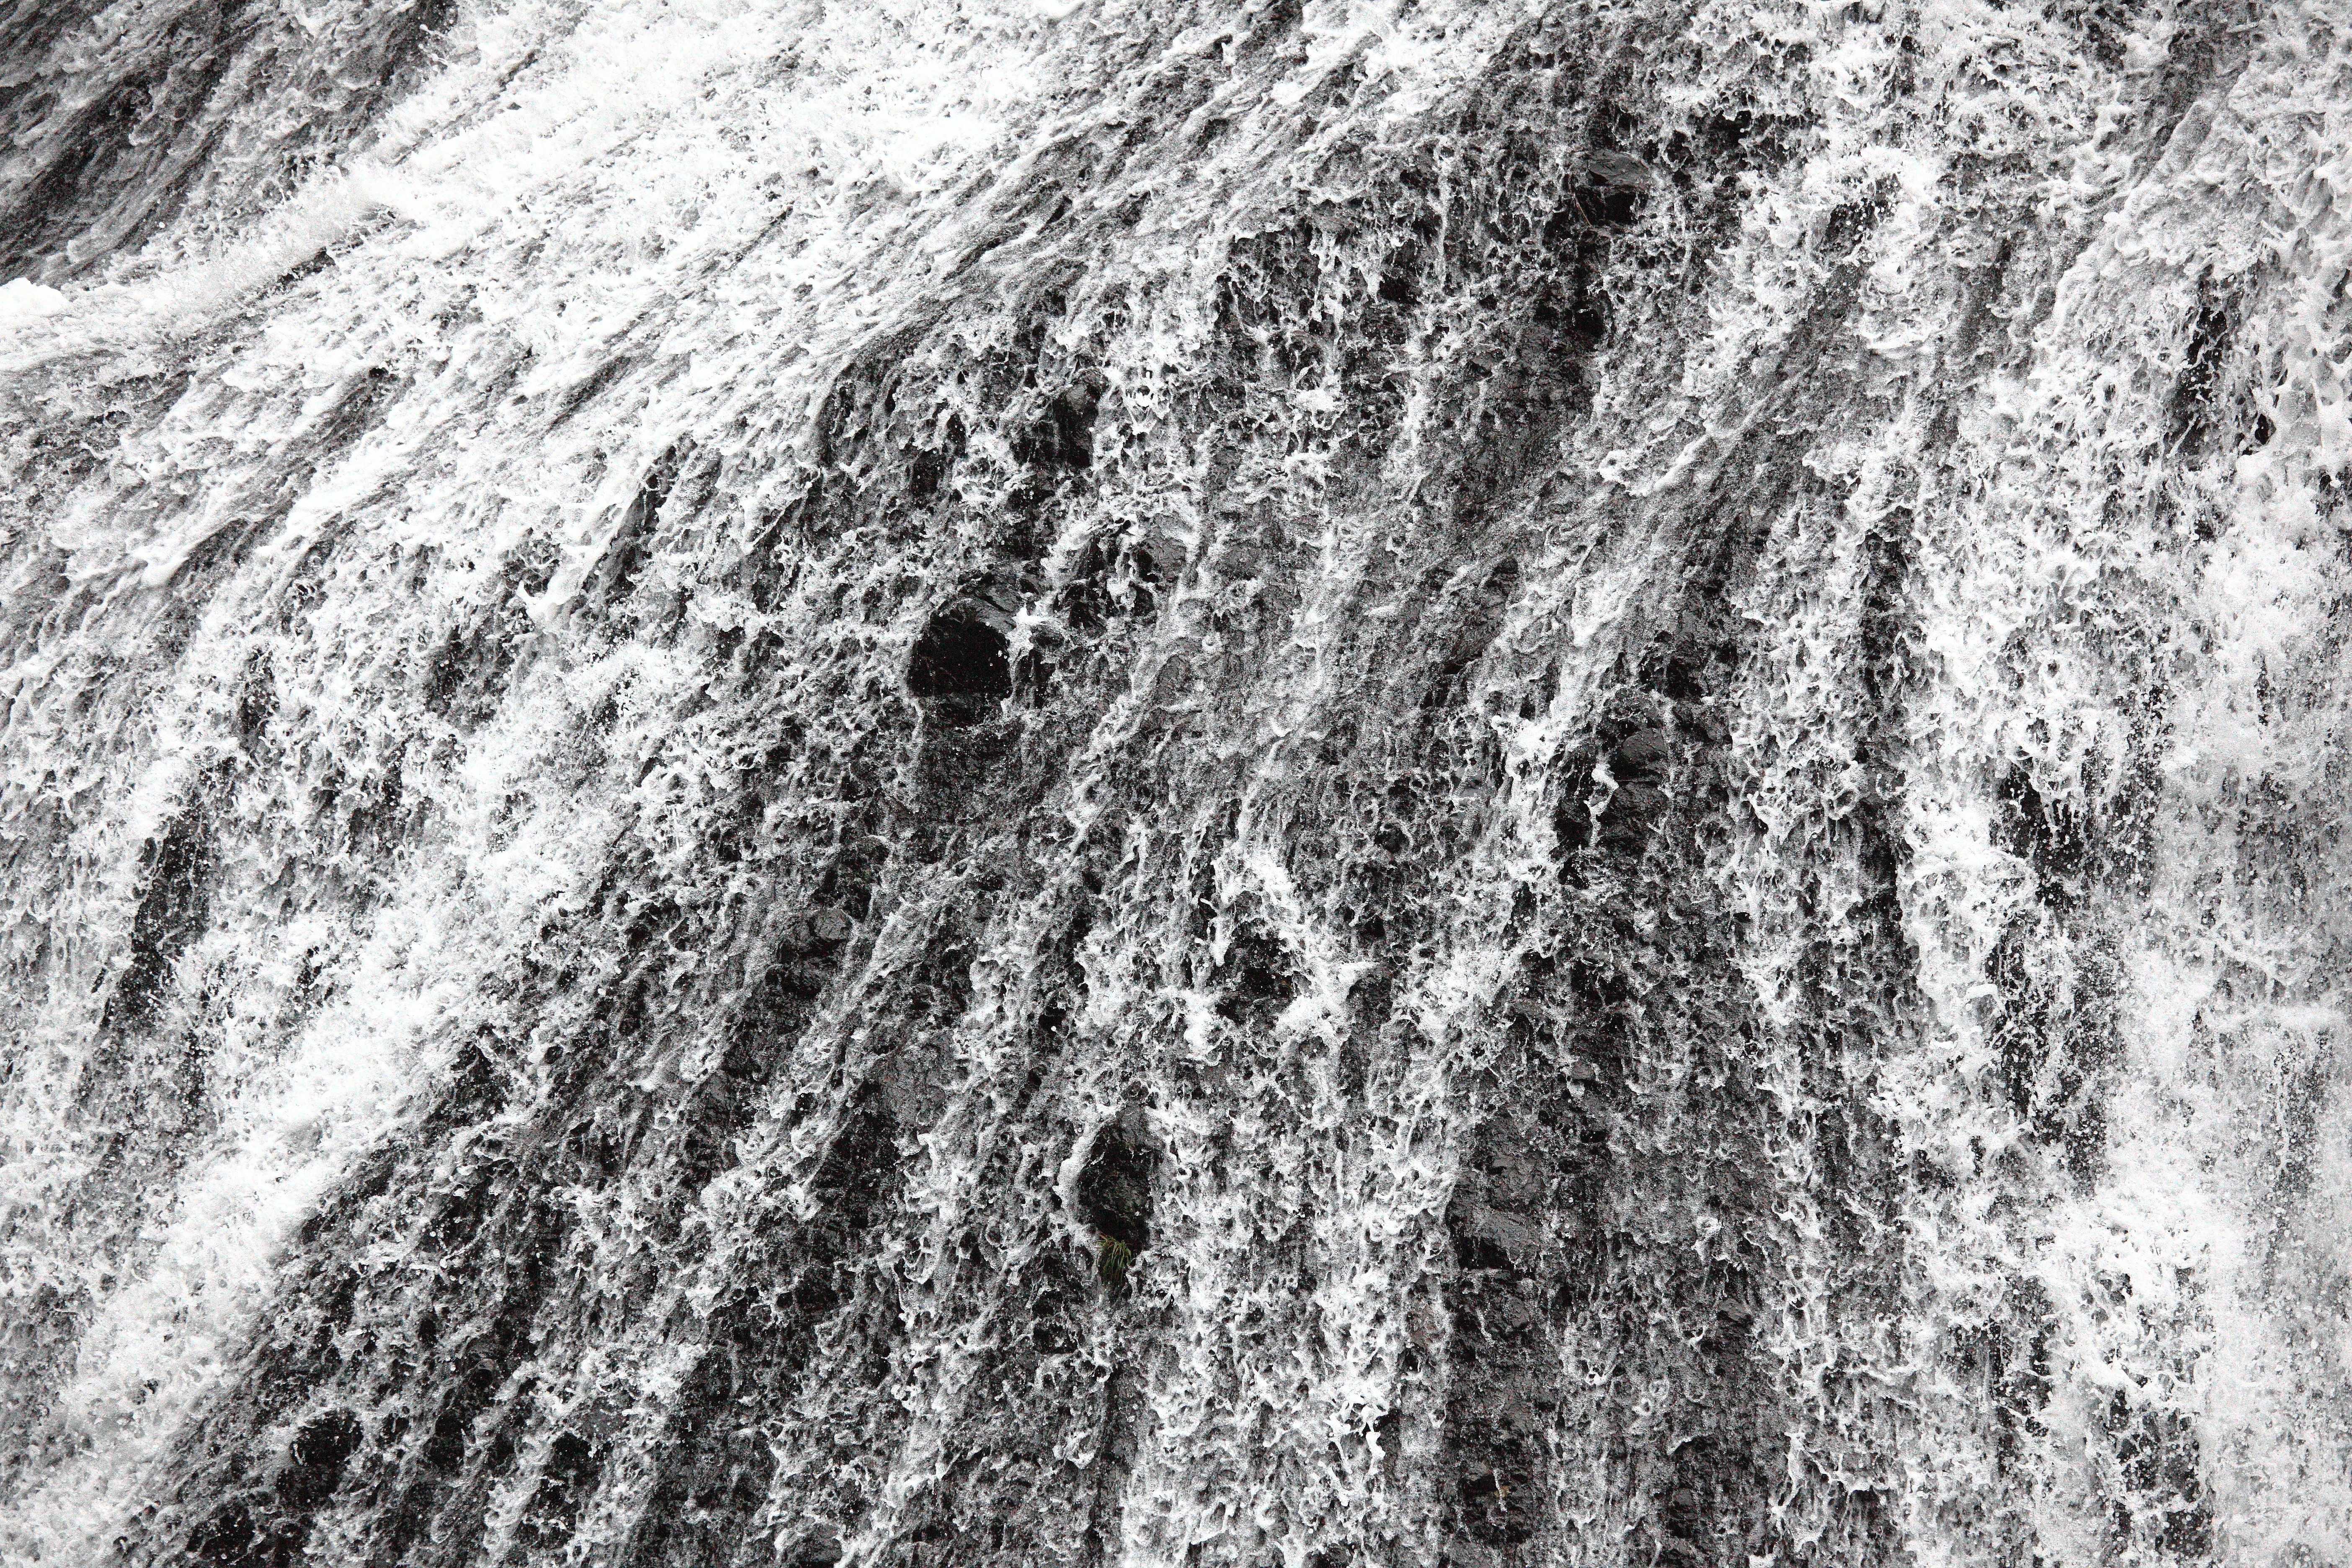
tree, rock, waterfall, black and white, trunk, formation, ice, high, canon, soil, monochrome, eos, geology, 5d, hires, markii, hi, res, resolution, monochrome photography, geological phenomenon